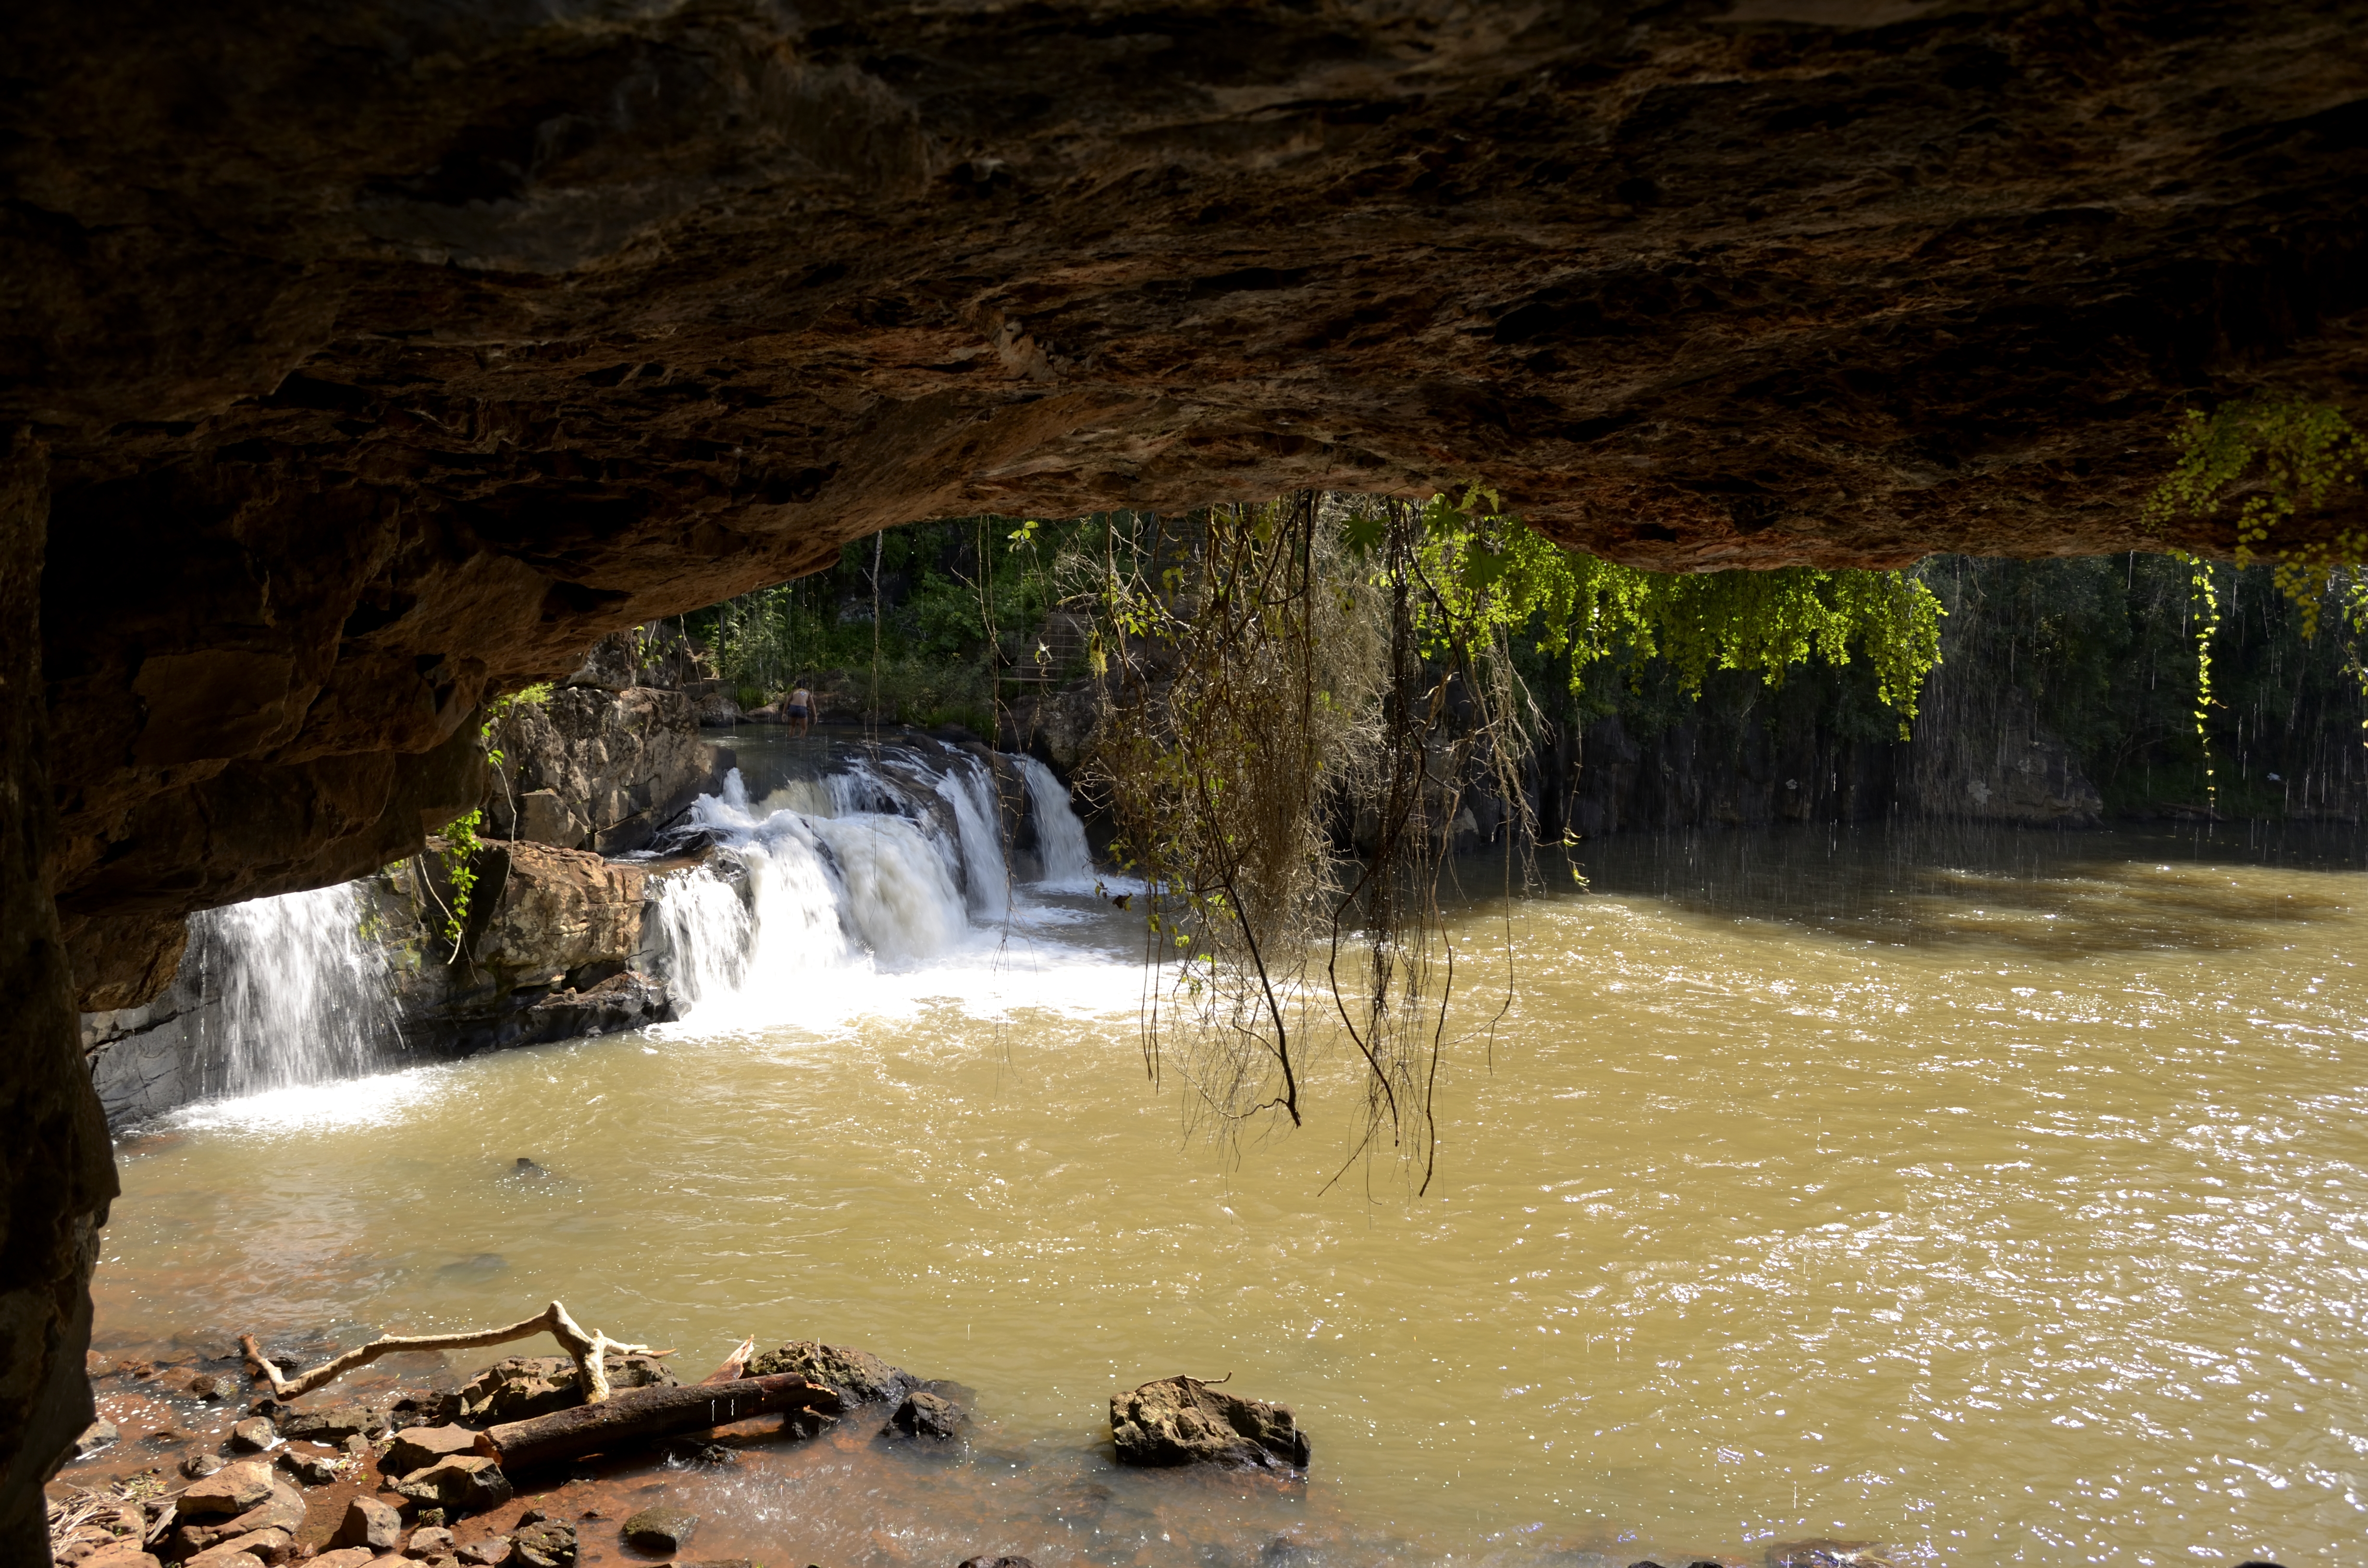
water, nature, rock, waterfall, river, formation, stream, body of water, cool image, cascada, misiones, grutaindia, water feature, landform